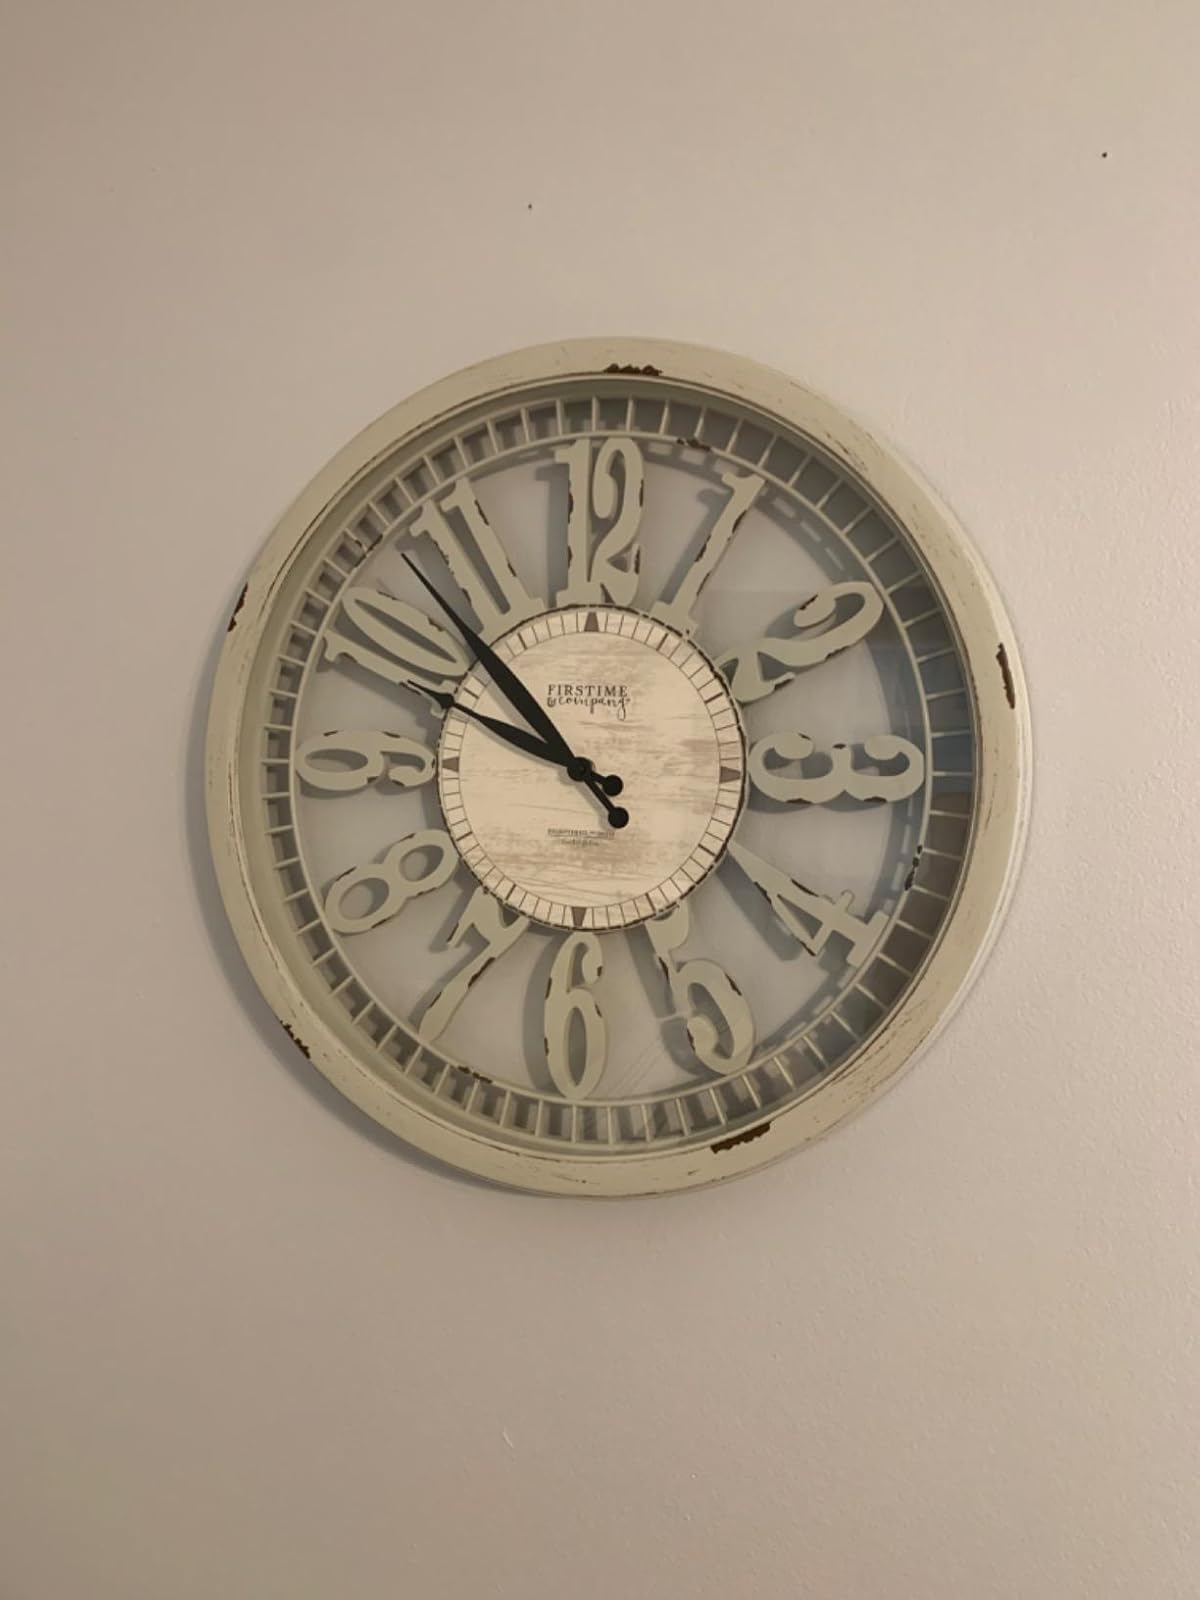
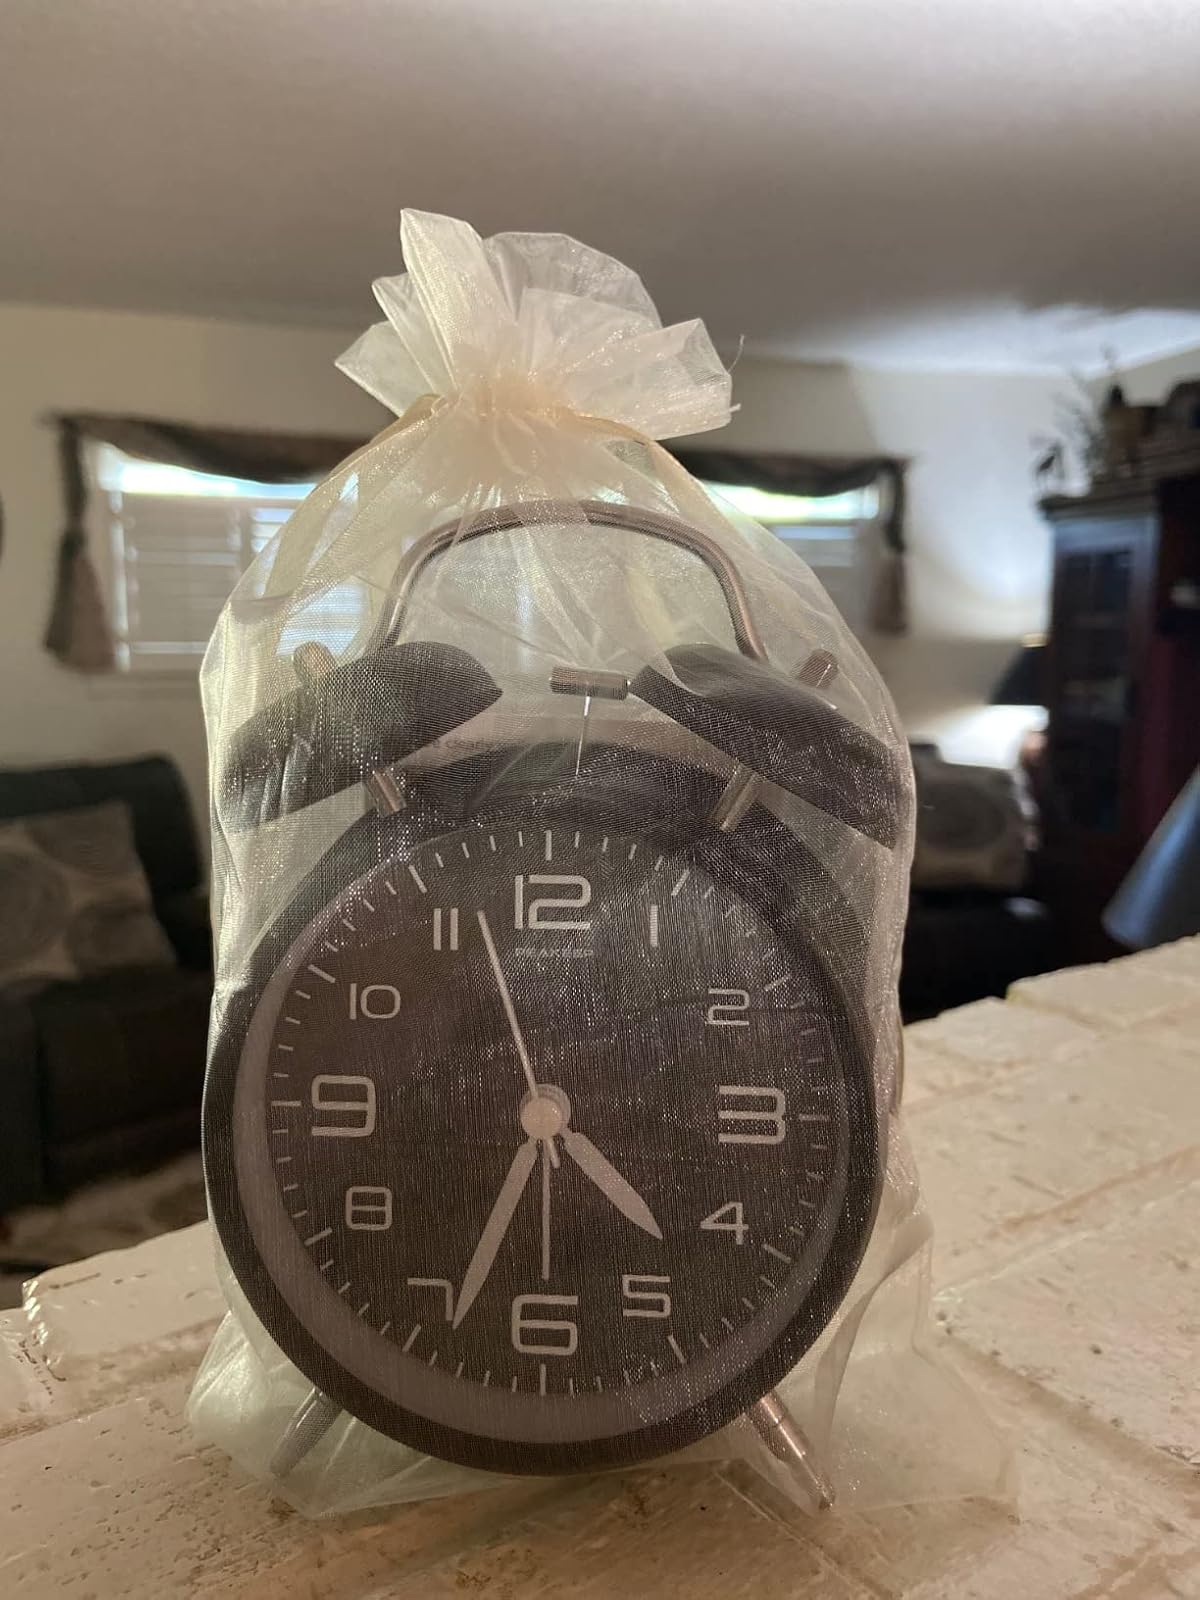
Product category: clock
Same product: no